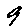
Label: 9